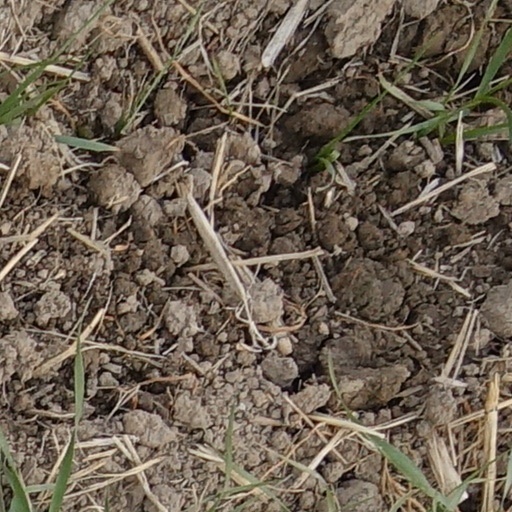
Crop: wheat